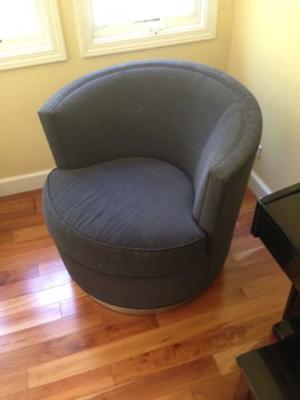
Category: chair